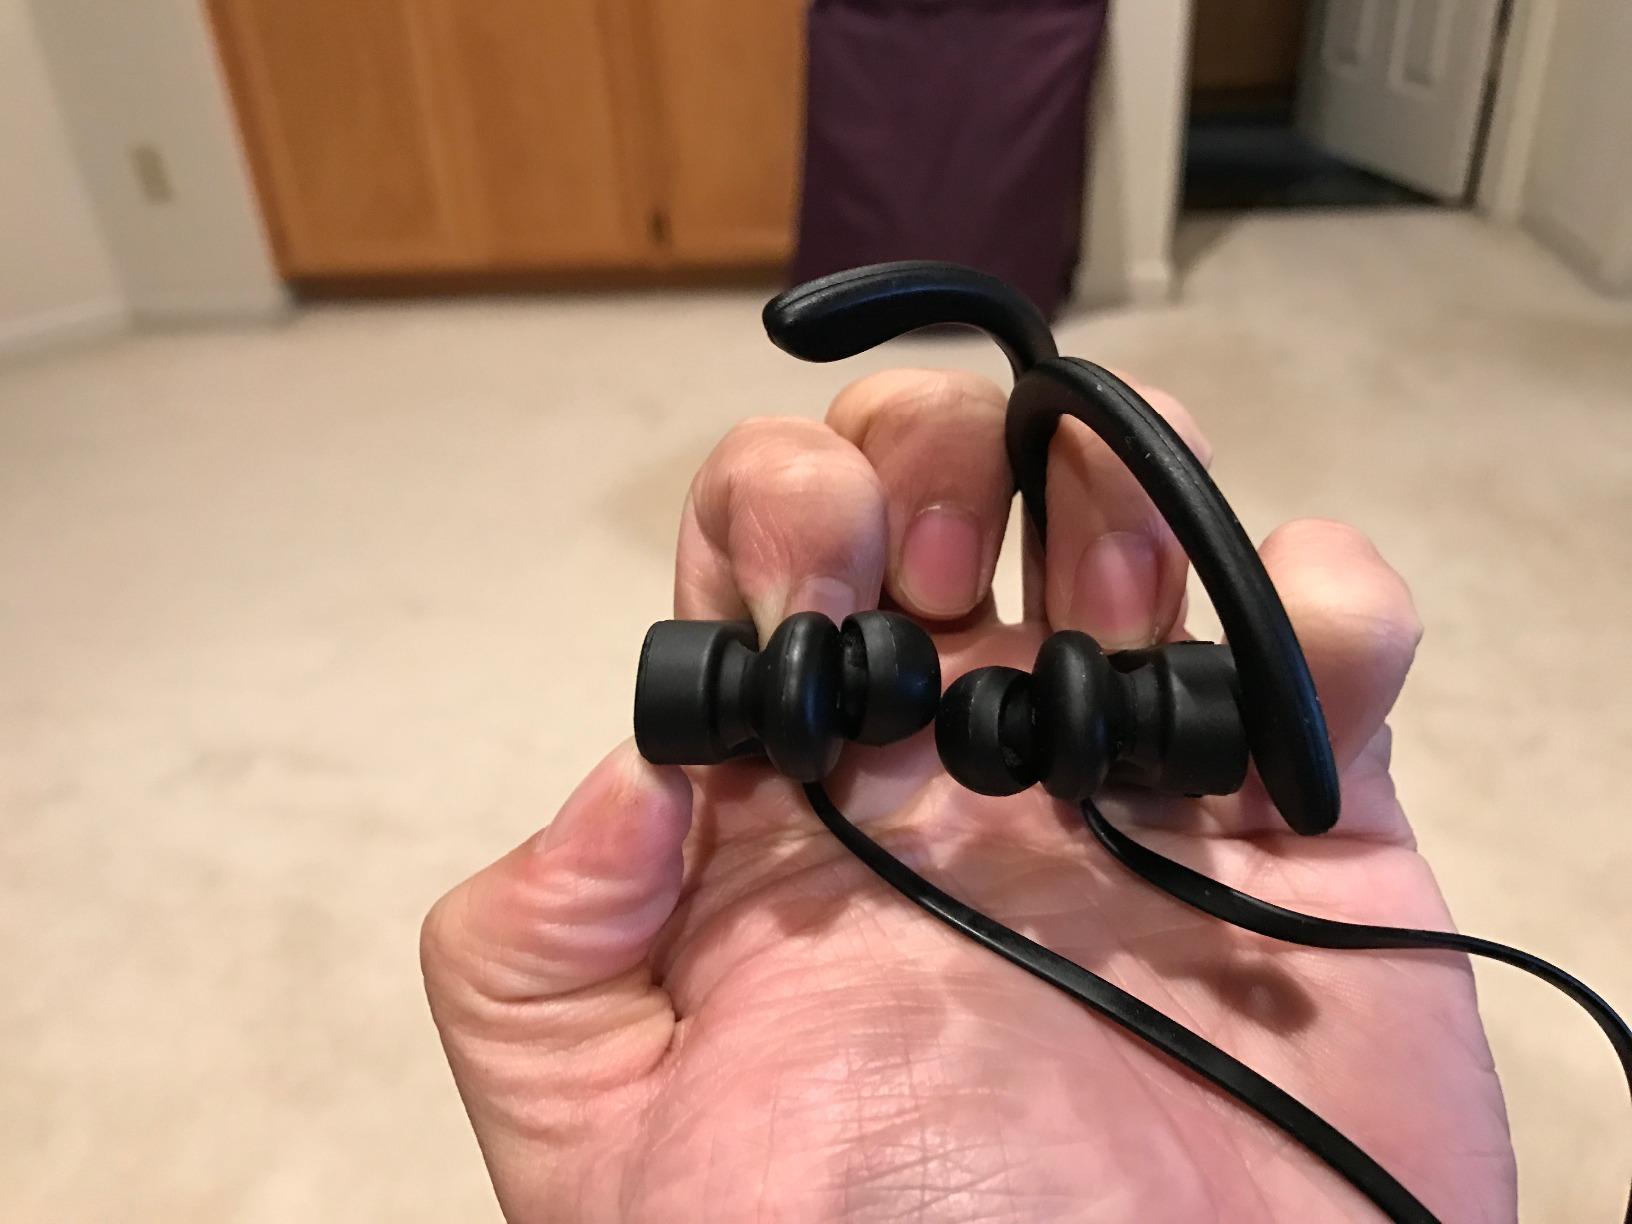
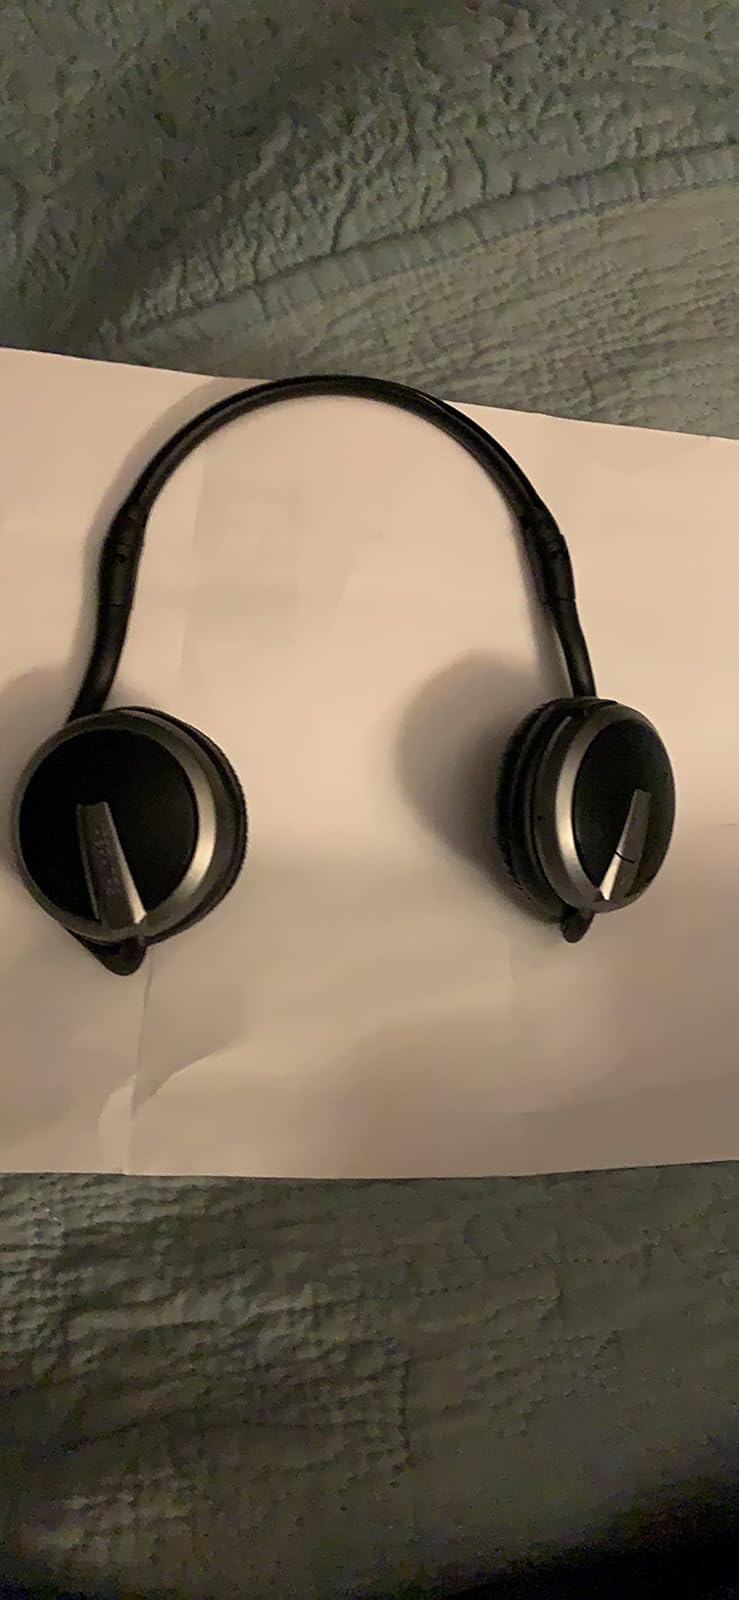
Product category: headphones
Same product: no